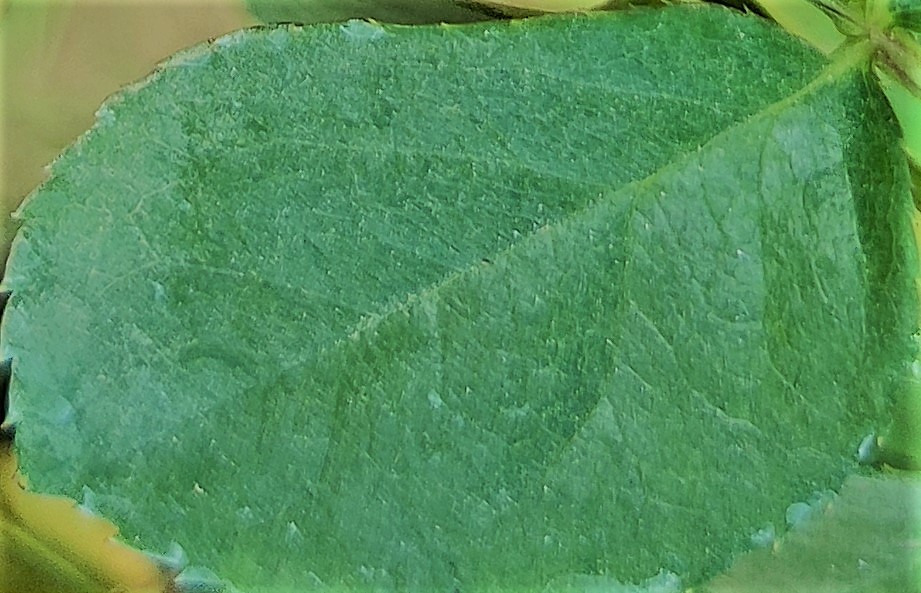
Label: Fresh Leaf